Michele Oka Doner

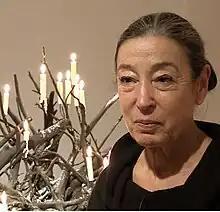
Oka Doner: Bringing the Fire 2018

Michele Oka Doner (born 1945, Miami Beach, Florida, United States) is an American artist and author who works in a variety of media including sculpture, prints, drawings, functional objects and video. She has also worked in costume and set design and has created over 40 public and private permanent art installations, including “A Walk On The Beach,” a one and a quarter mile long bronze and terrazzo concourse at Miami International Airport.